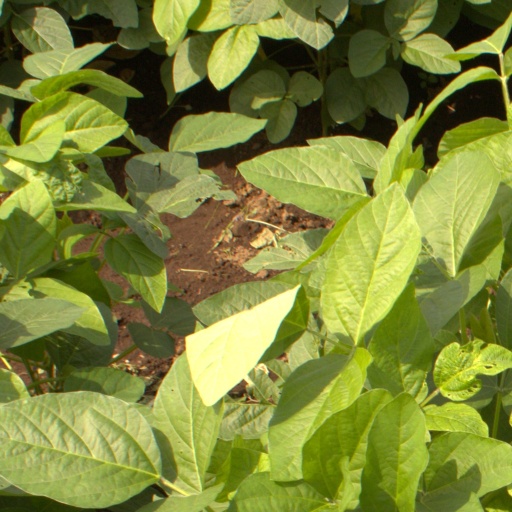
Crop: soybean